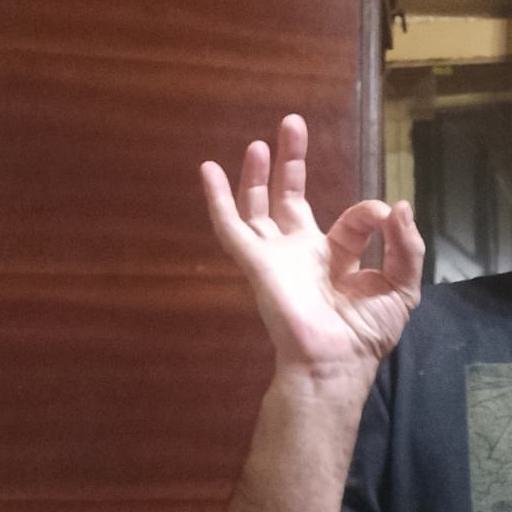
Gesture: ok